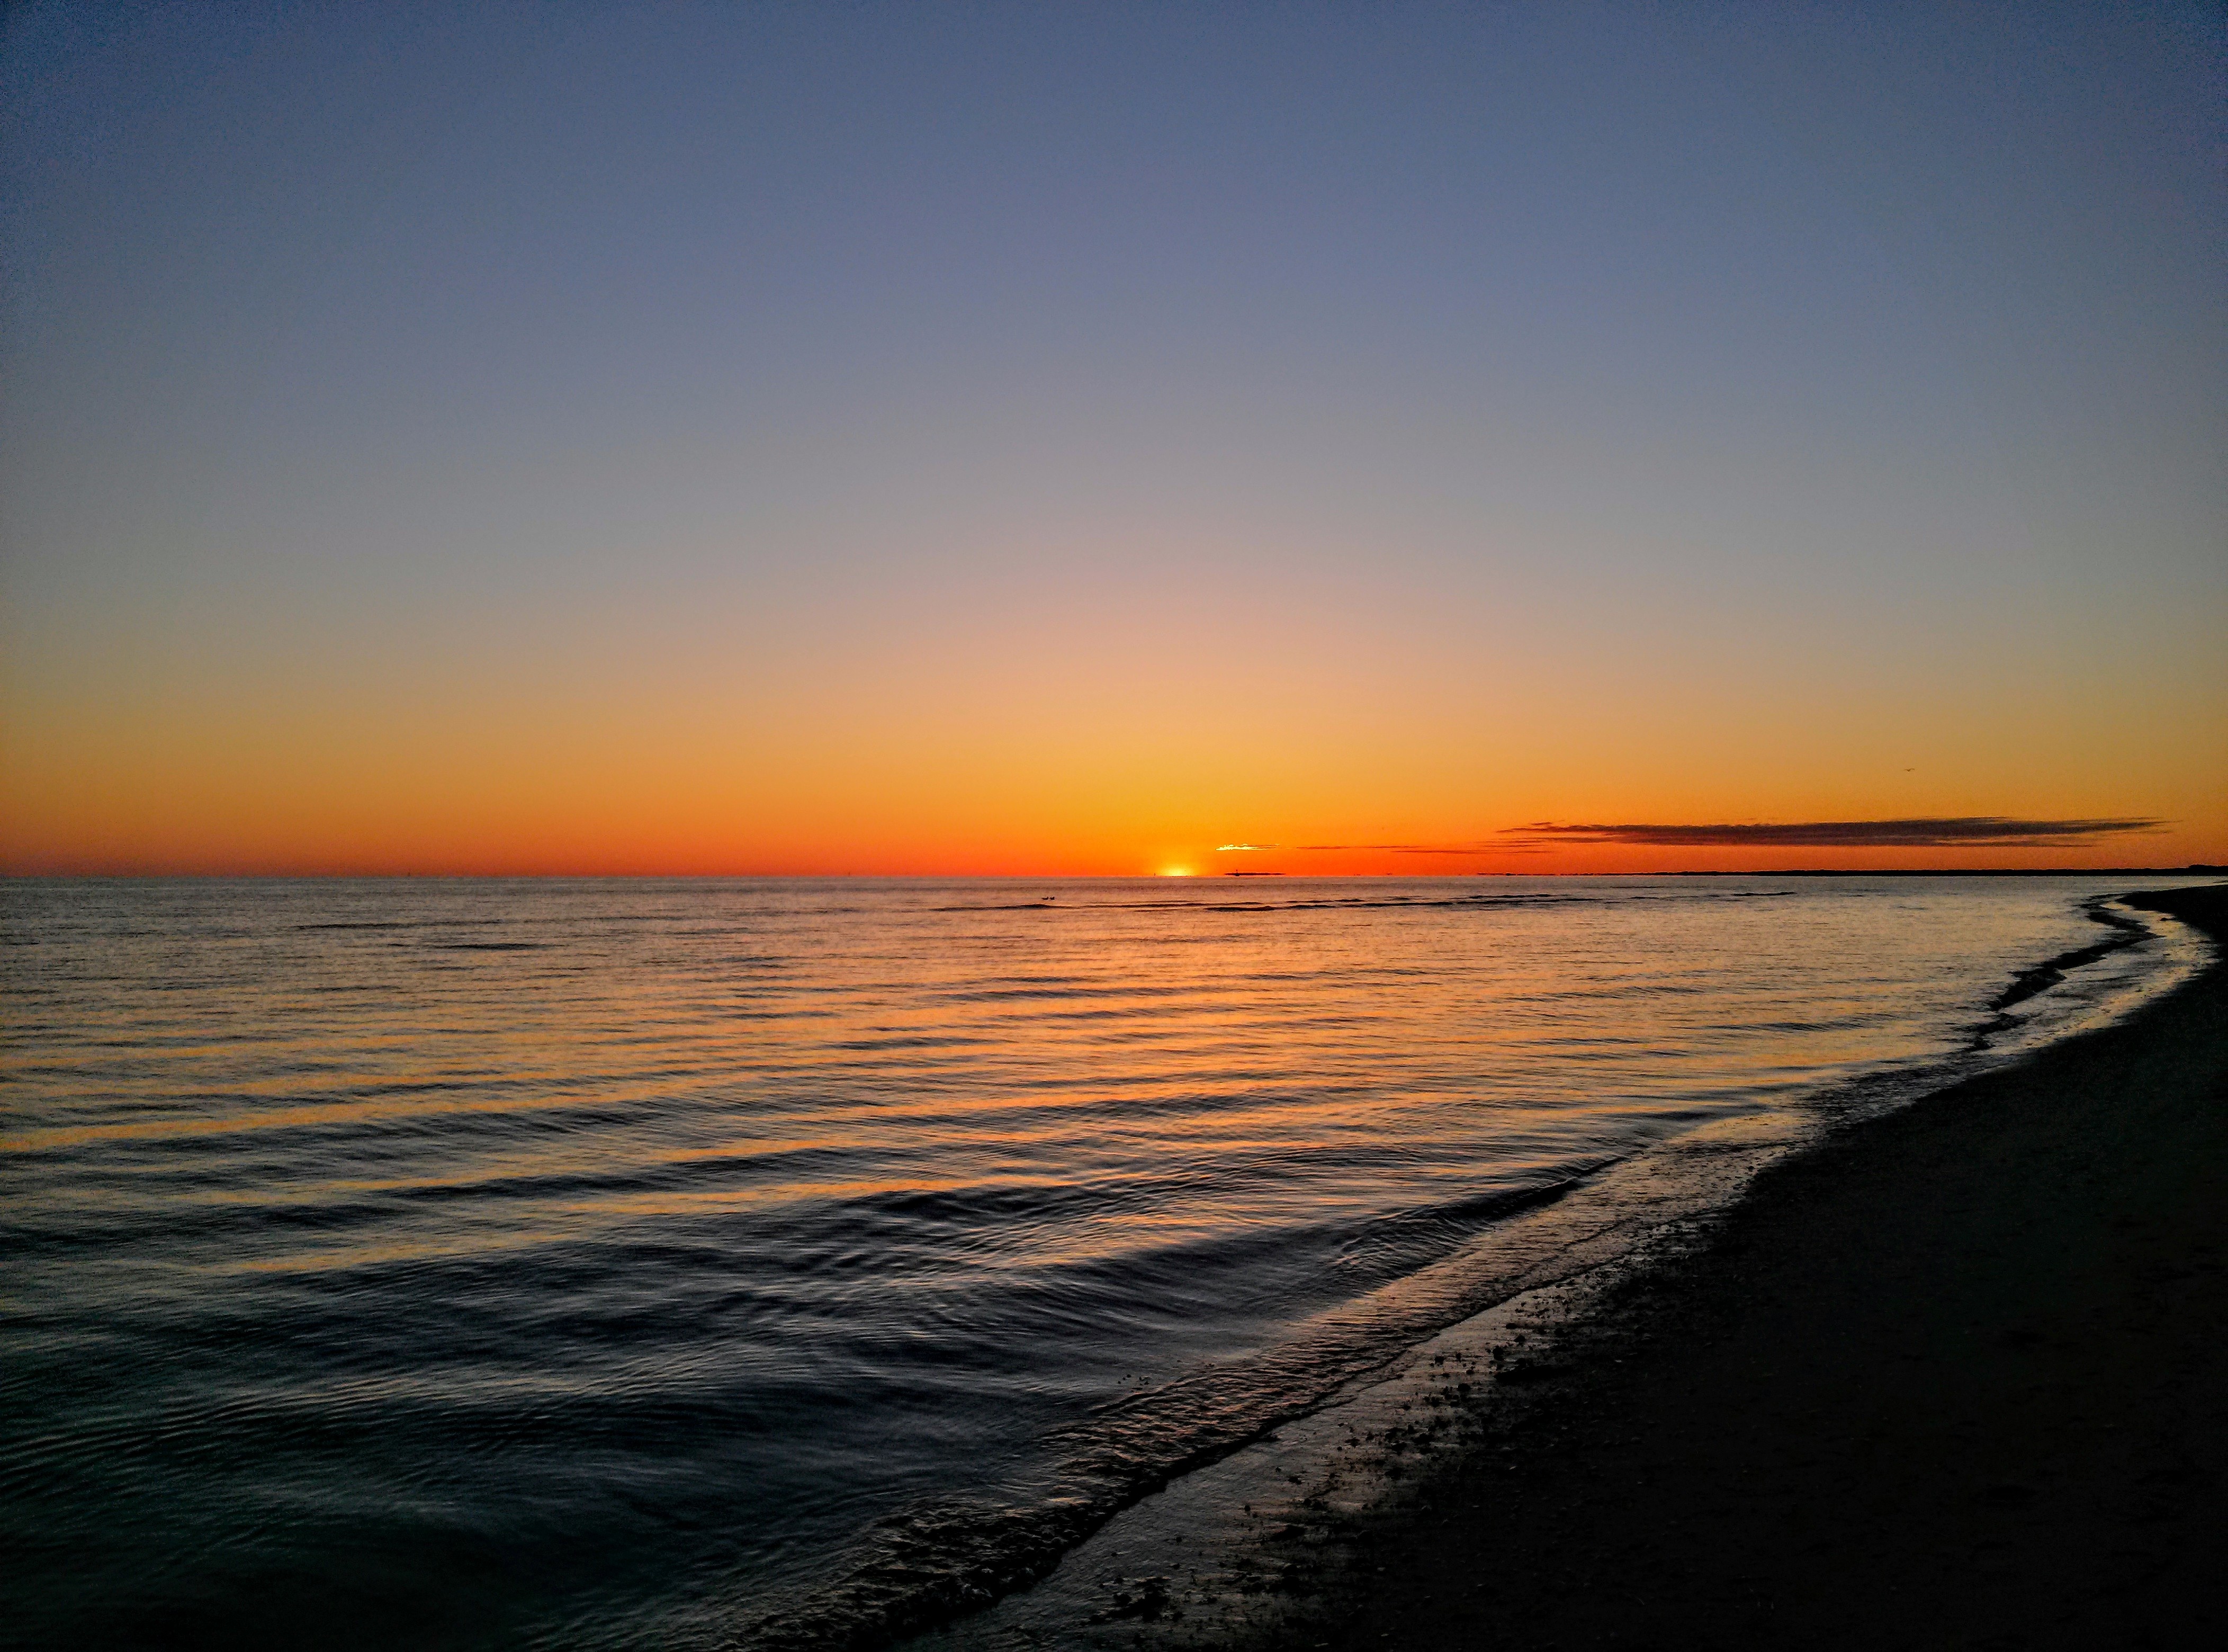
beach, sea, coast, sand, ocean, horizon, sun, sunrise, sunset, sunlight, morning, shore, wave, dawn, dusk, evening, body of water, afterglow, wind wave